Visual arts of the Indigenous peoples of the Americas

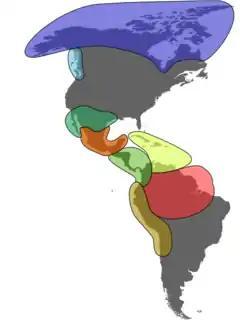
Major cultural areas of the pre-Columbian Americas: . This map does not show Greenland, which is part of the Arctic cultural area.

The visual arts of the Indigenous peoples of the Americas encompasses the visual artistic practices of the Indigenous peoples of the Americas from ancient times to the present. These include works from South America and North America, which includes Central America and Greenland. The Siberian Yupiit, who have great cultural overlap with Native Alaskan Yupiit, are also included.